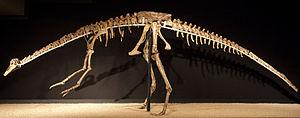
Anserimimus est un genre éteint de dinosaures ornithomimidés de la fin du Crétacé découvert dans la formation de Nemegt en Mongolie lors d’une expédition soviéto-mongole dans le désert de Gobi à la fin des années 1970.